Yuxiang

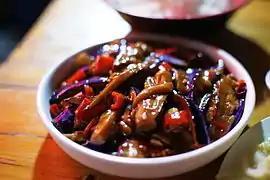
Yuxiang eggplants, a typical Sichuan dish

Yuxiang is a seasoning mixture in Chinese cuisine, and also refers to the resulting sauce in which meat or vegetables are cooked. It is said to have originated in Sichuan cuisine, and has since spread to other regional Chinese cuisines.